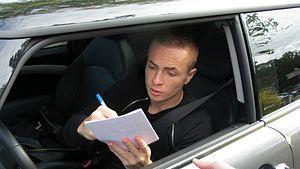
Adrien Trébel à la sortie de l'entrainement
Adrien Trebel, est un footballeur français né le 3 mars 1991 à Dreux. Il évolue actuellement au Royal Sporting Club d'Anderlecht au poste de milieu de terrain. Il a entre autres remporté le Championnat de Belgique de football ou encore la Coupe de Belgique de football.